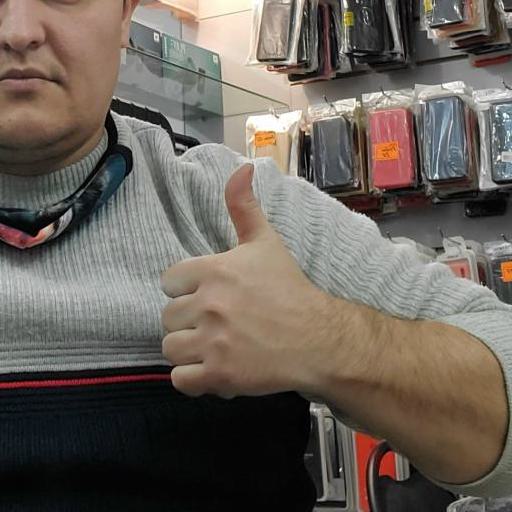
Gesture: like